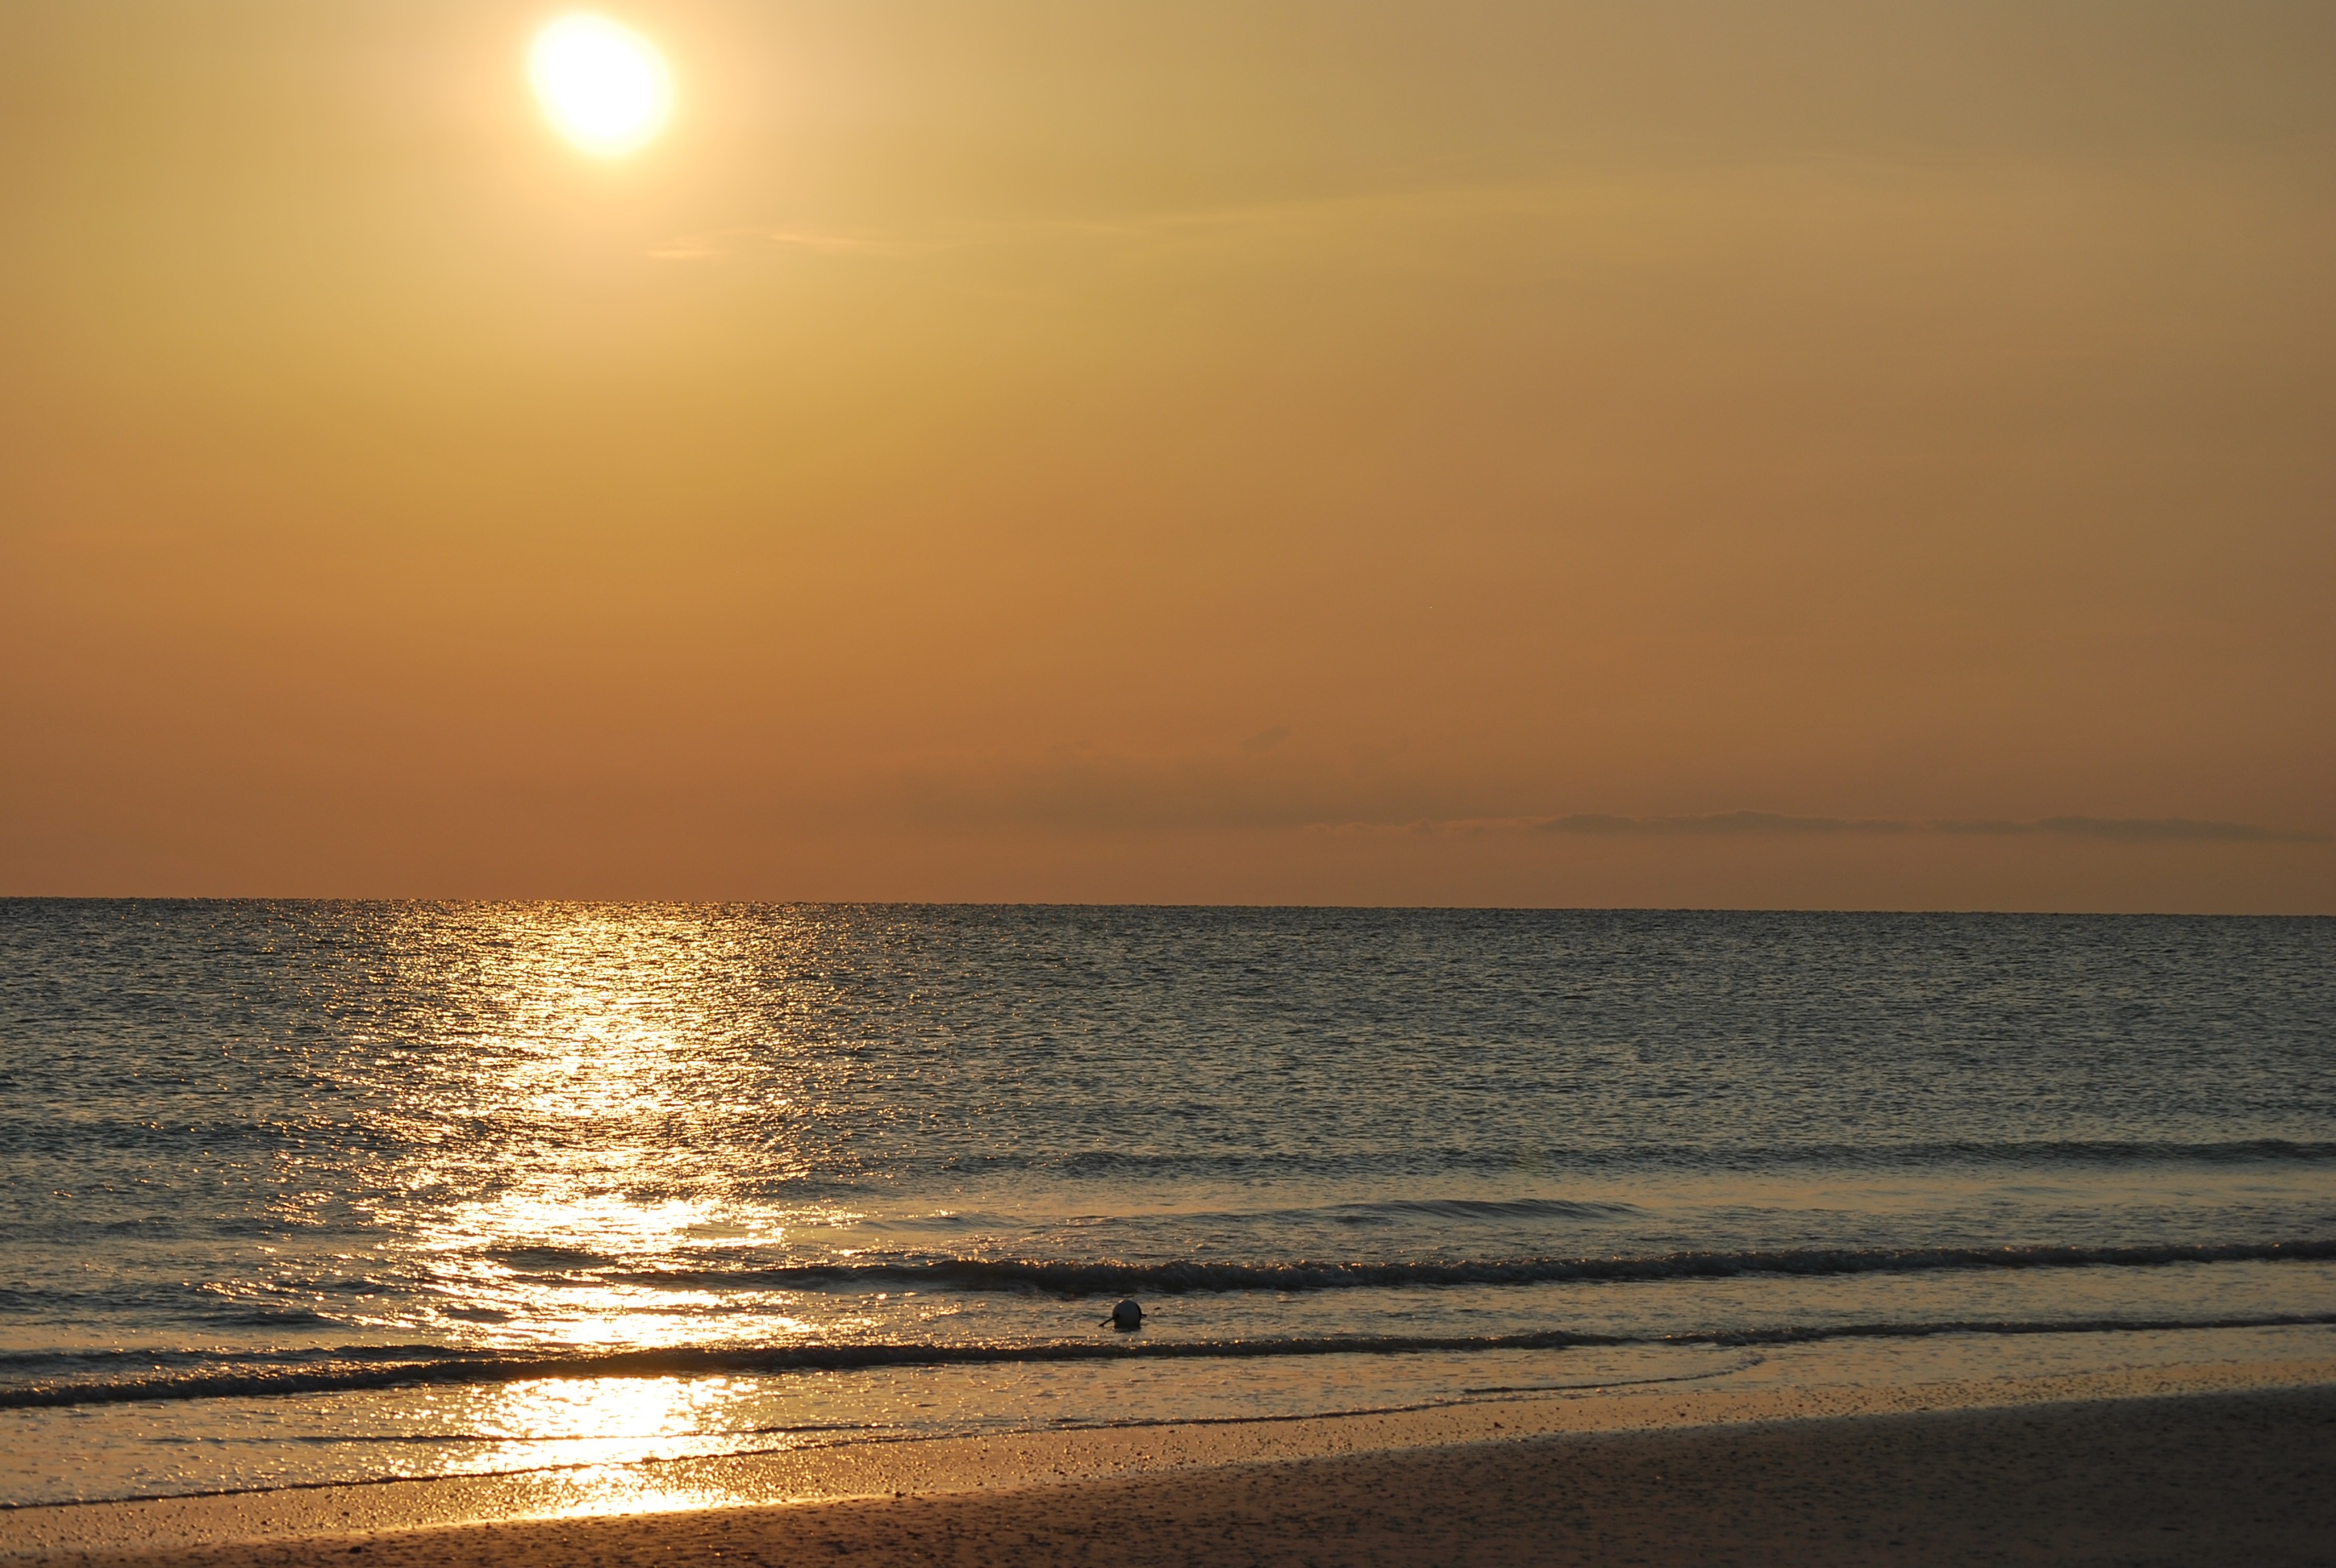
beach, sea, coast, ocean, horizon, sky, sun, sunrise, sunset, sunlight, morning, shore, wave, dawn, summer, dusk, evening, yellow, body of water, outdoors, afterglow, atmospheric phenomenon, wind wave